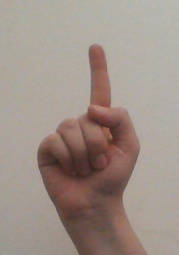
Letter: bb